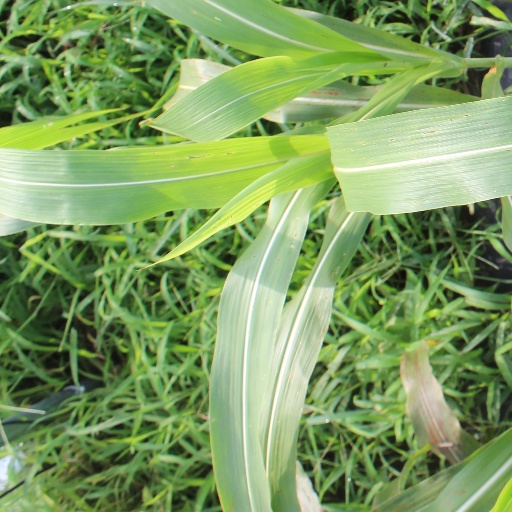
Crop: sorghum